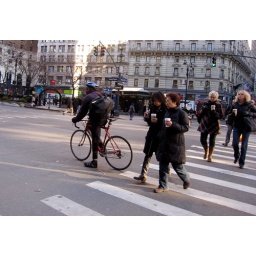
Rule #1:When crossing the street in Manhattan, you MUST carry a cup of coffee.